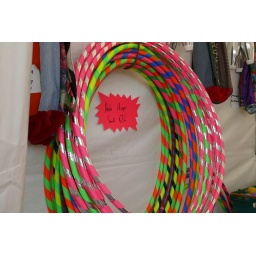
hula hoop - juggling in pink ejc karlsruhe 2008